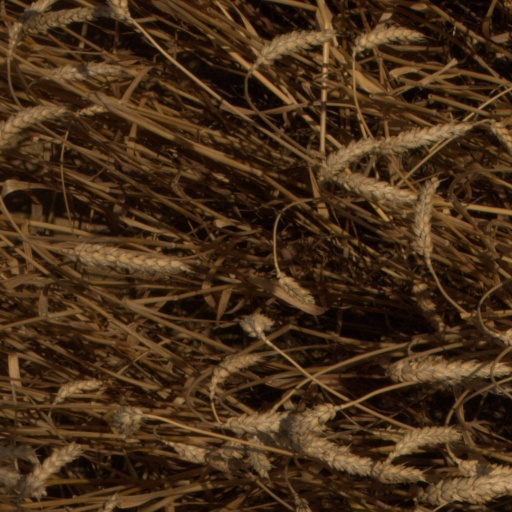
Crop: wheat